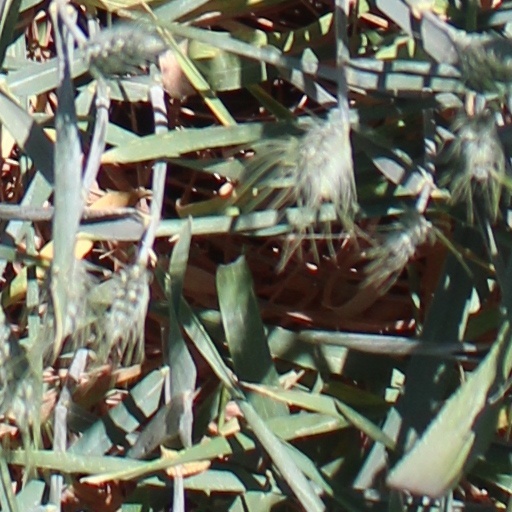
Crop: wheat